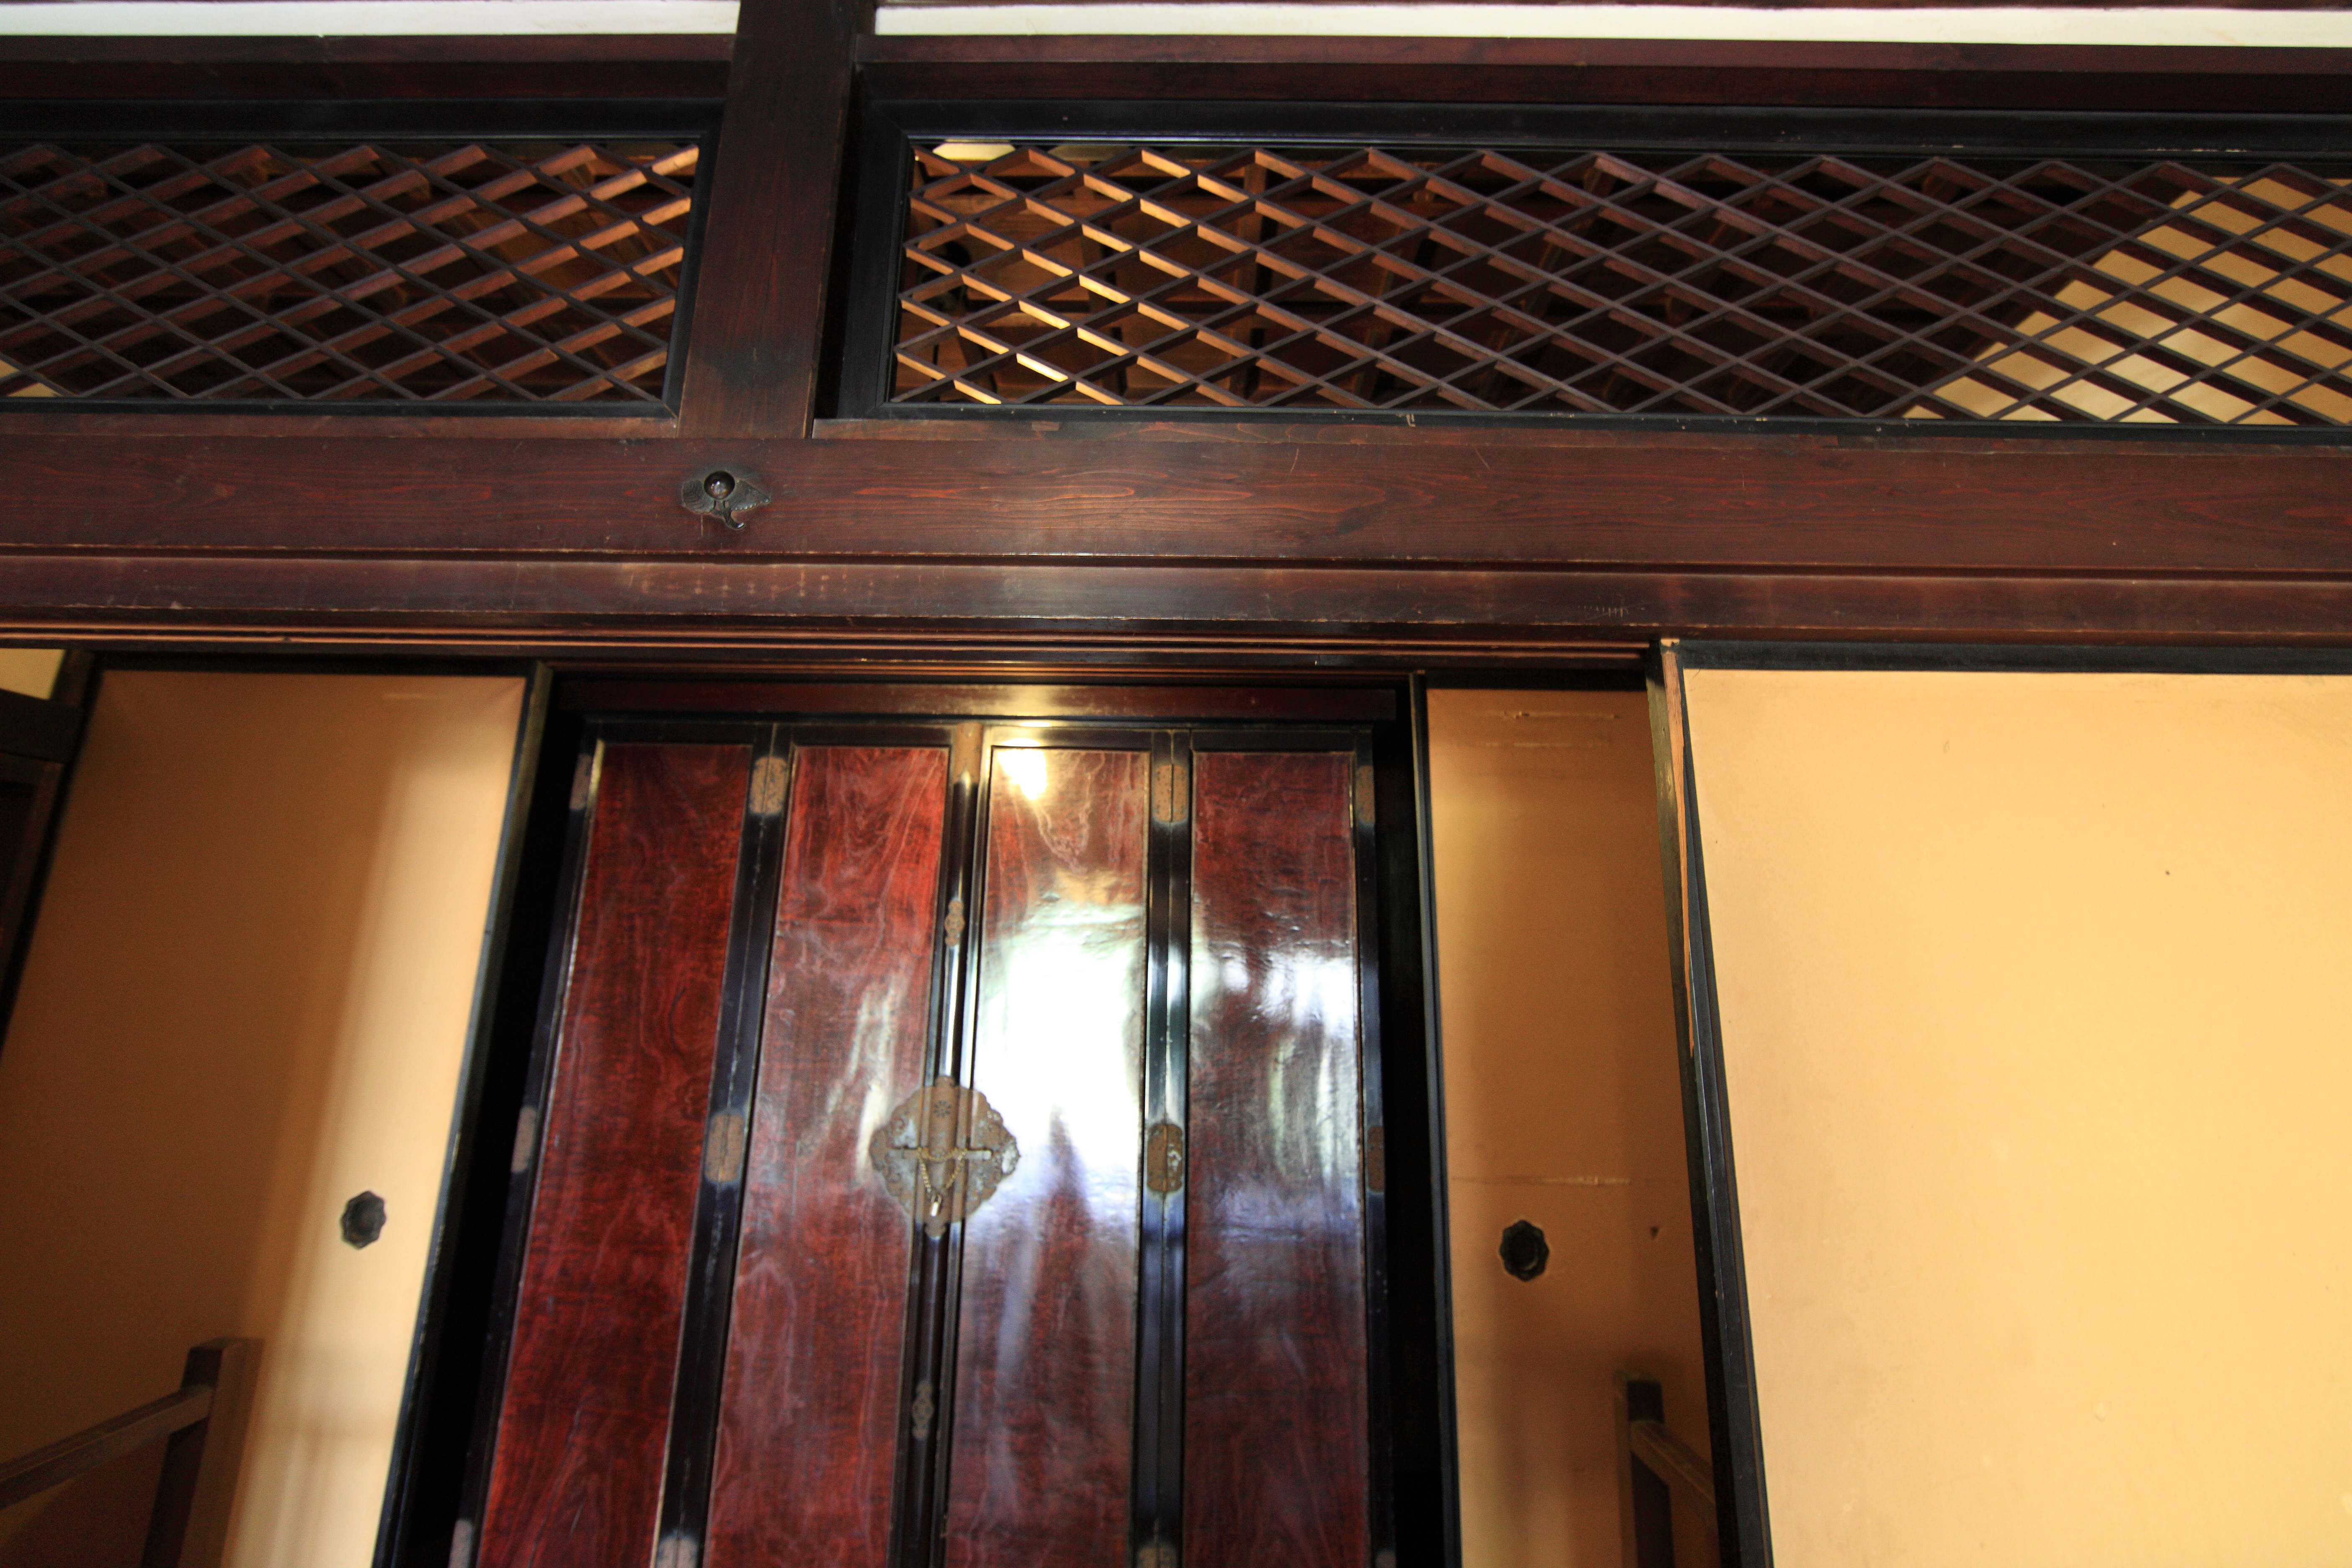
architecture, wood, house, interior, window, home, ceiling, high, ancient, residence, furniture, room, lighting, door, interior design, design, japanese, hardwood, 5d, style, hires, markii, traditional, hi, res, resolution, 5photosaday, window covering, cabinetry